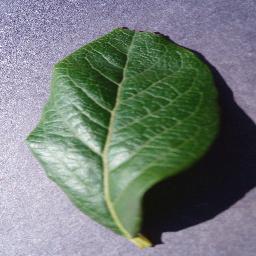
Label: Blueberry___healthy